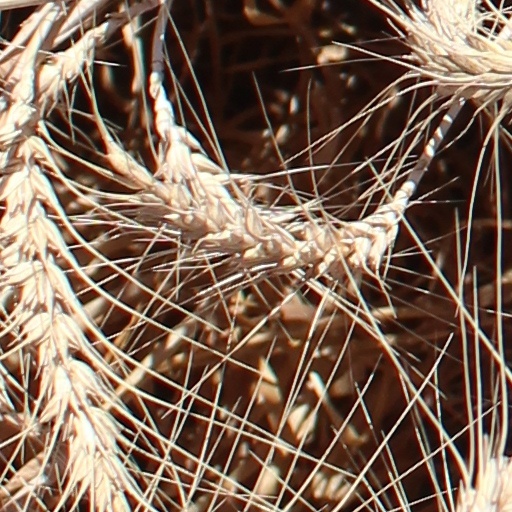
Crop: wheat